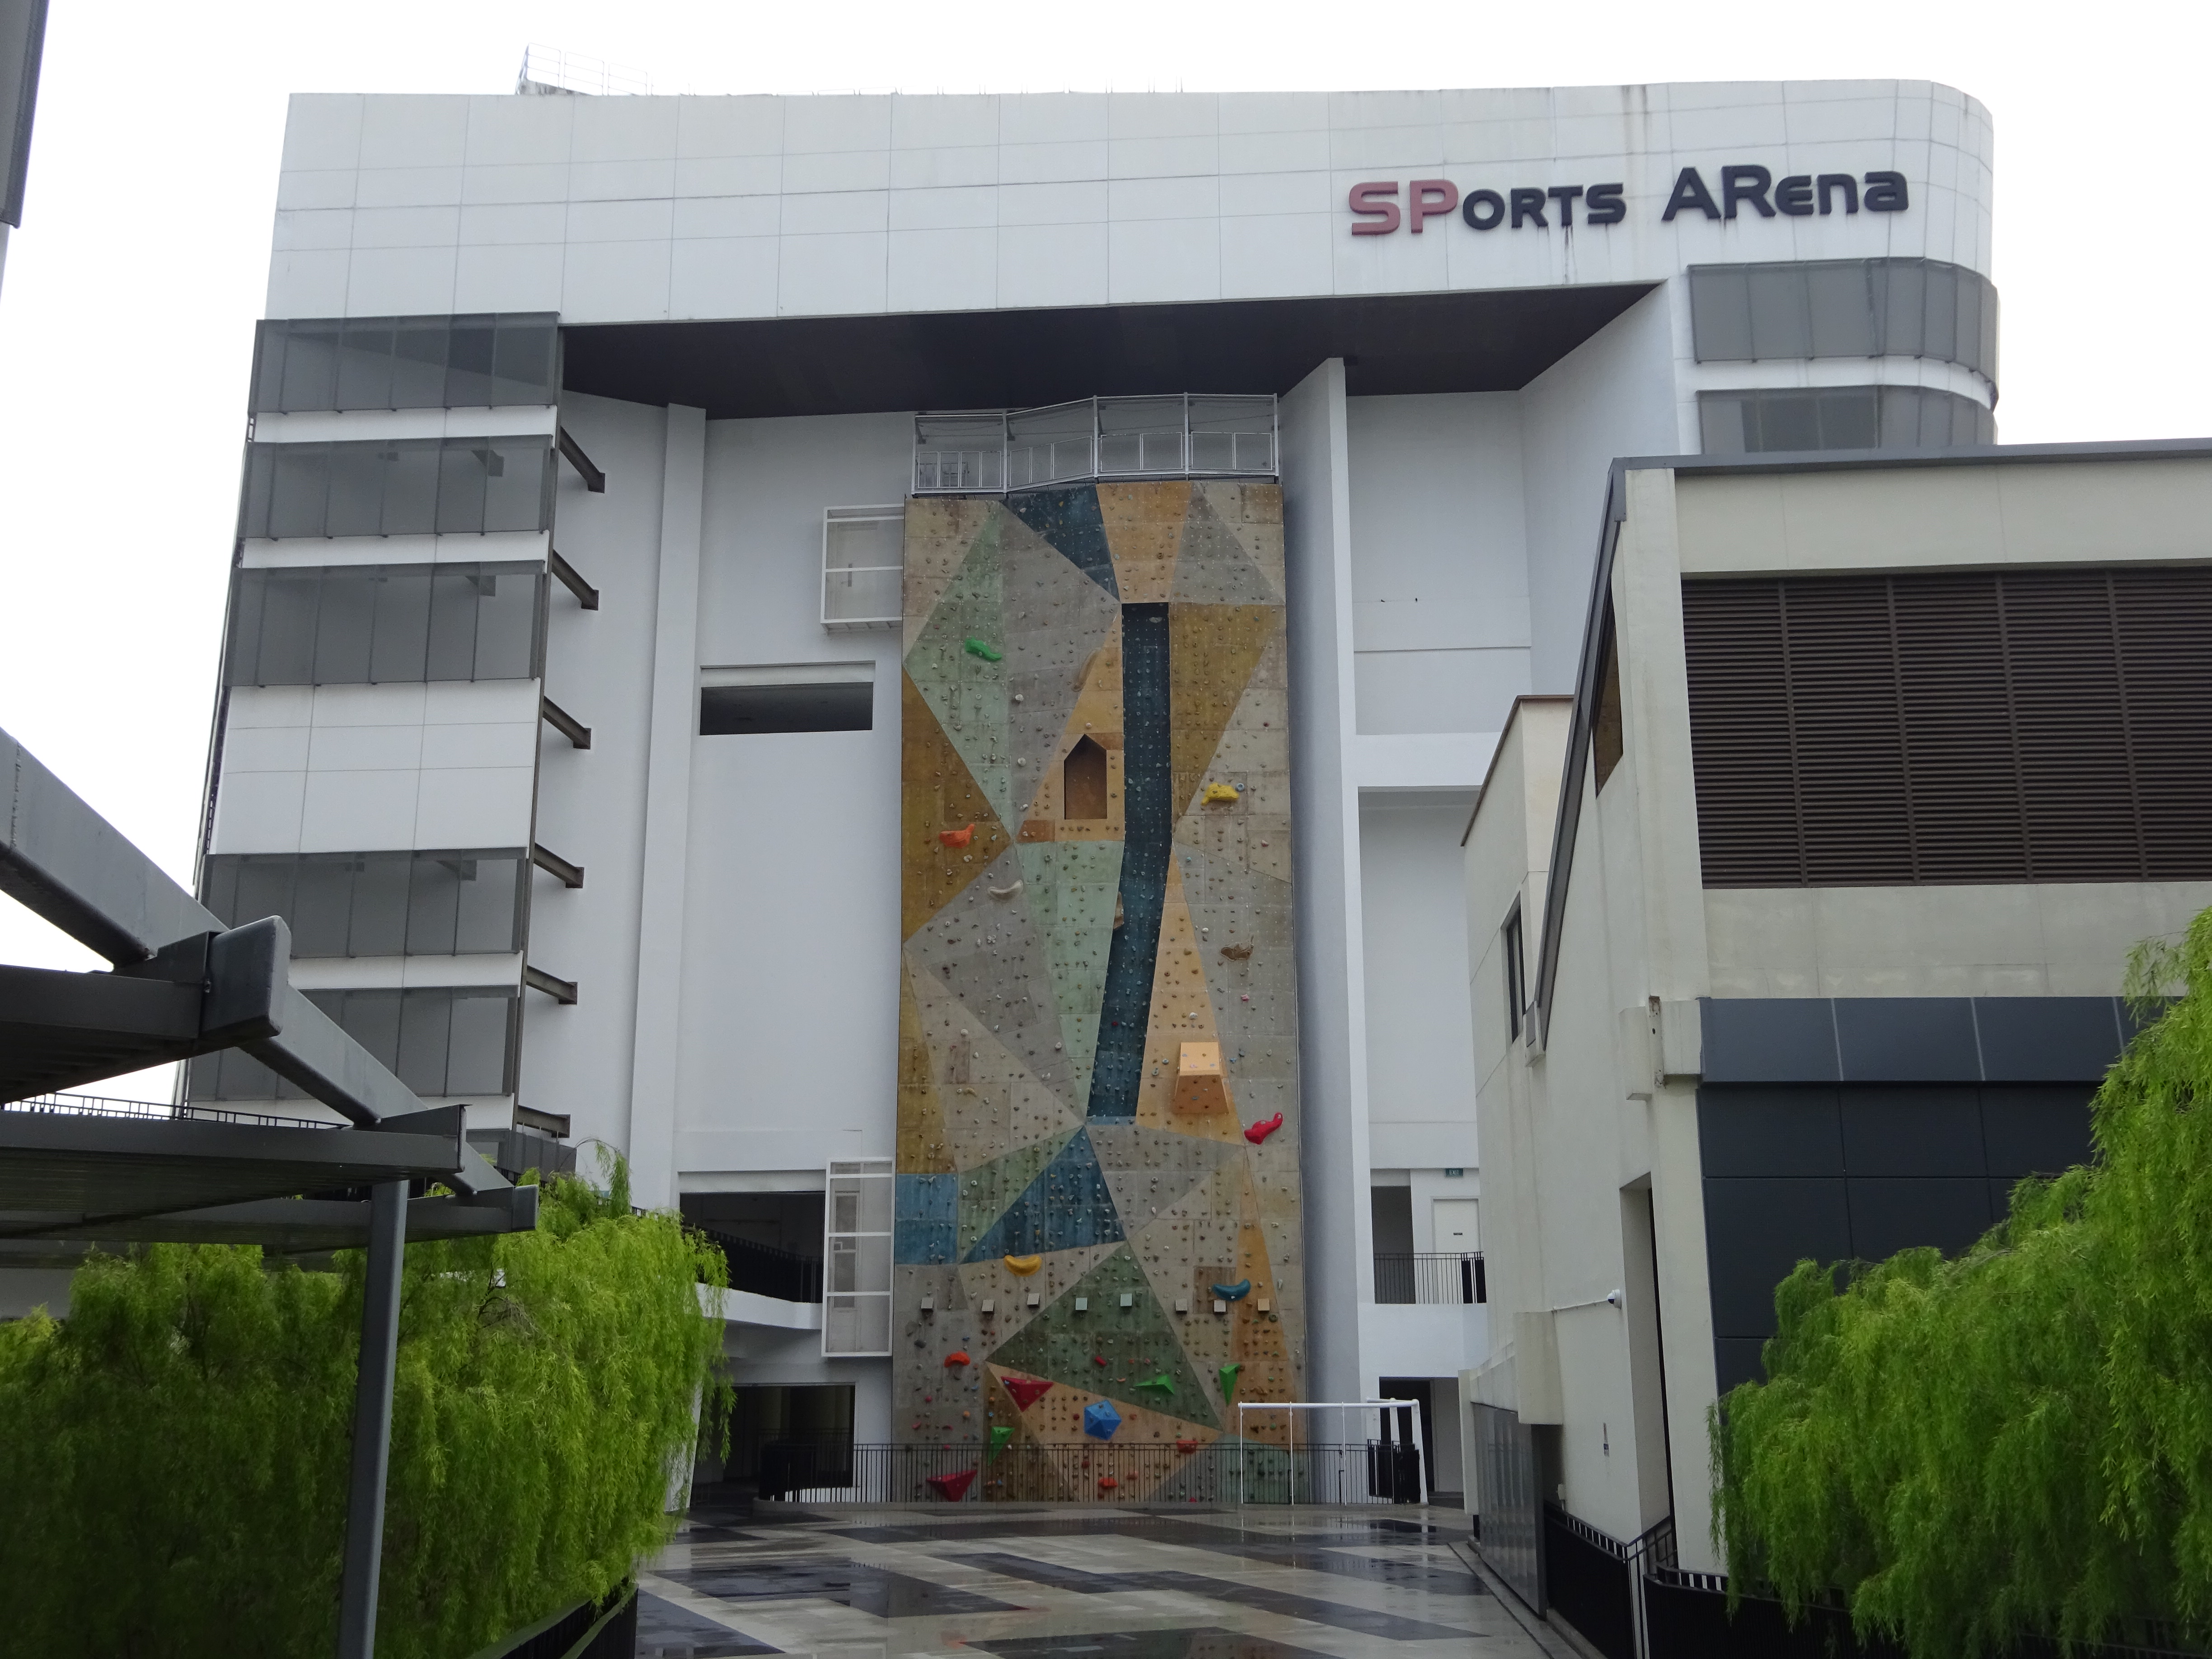
buildings, life, living, city, street, plant, property, architecture, urban design, facade, fixture, sky, building, composite material, commercial building, grass, concrete, mixed use, headquarters, door, apartment, condominium, art, corporate headquarters